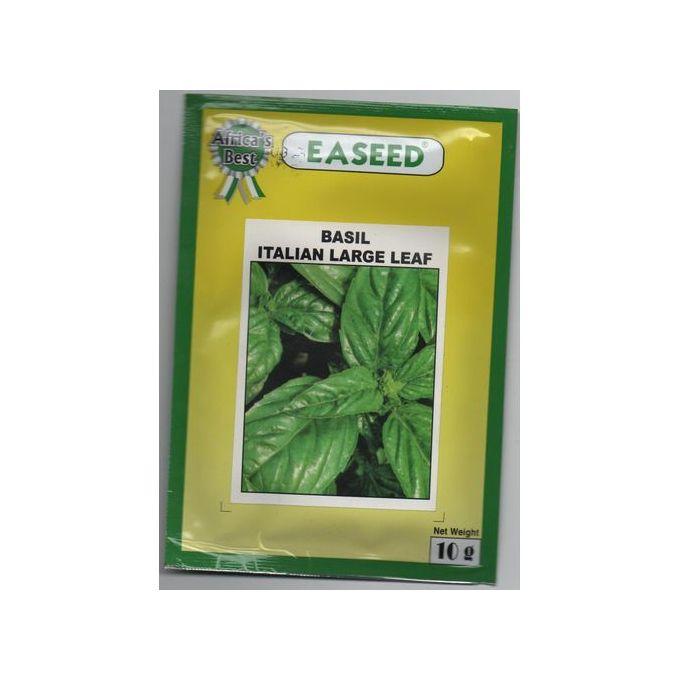
Eneo lenye miti mikubwa na mingi pamoja na nyasi zenye rangi ya kijani mandhari hii inaashiria msitu mnene, huku kukiwa na njia nyembamba ikiashiria kuwa kuna watu hutembelea msitu huo kwa ajili ya utalii.